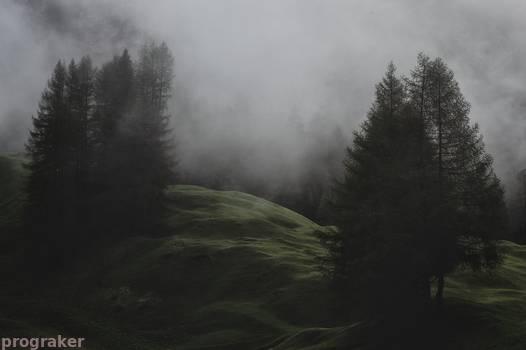
Label: Watermark